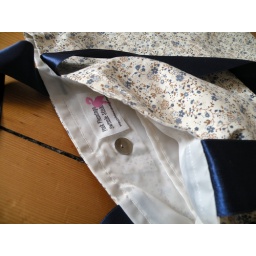
Large tote bag covered in pretty little blue flowers, great for carrying all your everyday things.